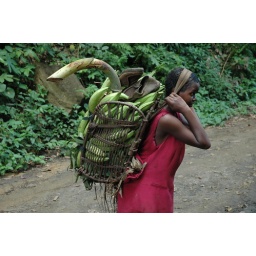
A girl carries a bunch of plantains in a tradional farming basket to sell at the market in Kumba.